Batman Returns

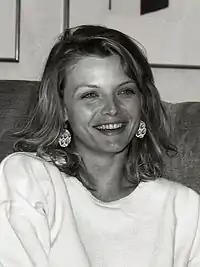
Michelle Pfeiffer in 1985. Although critics were polarized by many aspects of "Batman Returns", Pfeiffer's performance received near-unanimous praise.

"Batman Returns" had a polarized reception from professional critics. Audiences polled by CinemaScore gave the film an average grade of B on an A+-to-F scale.